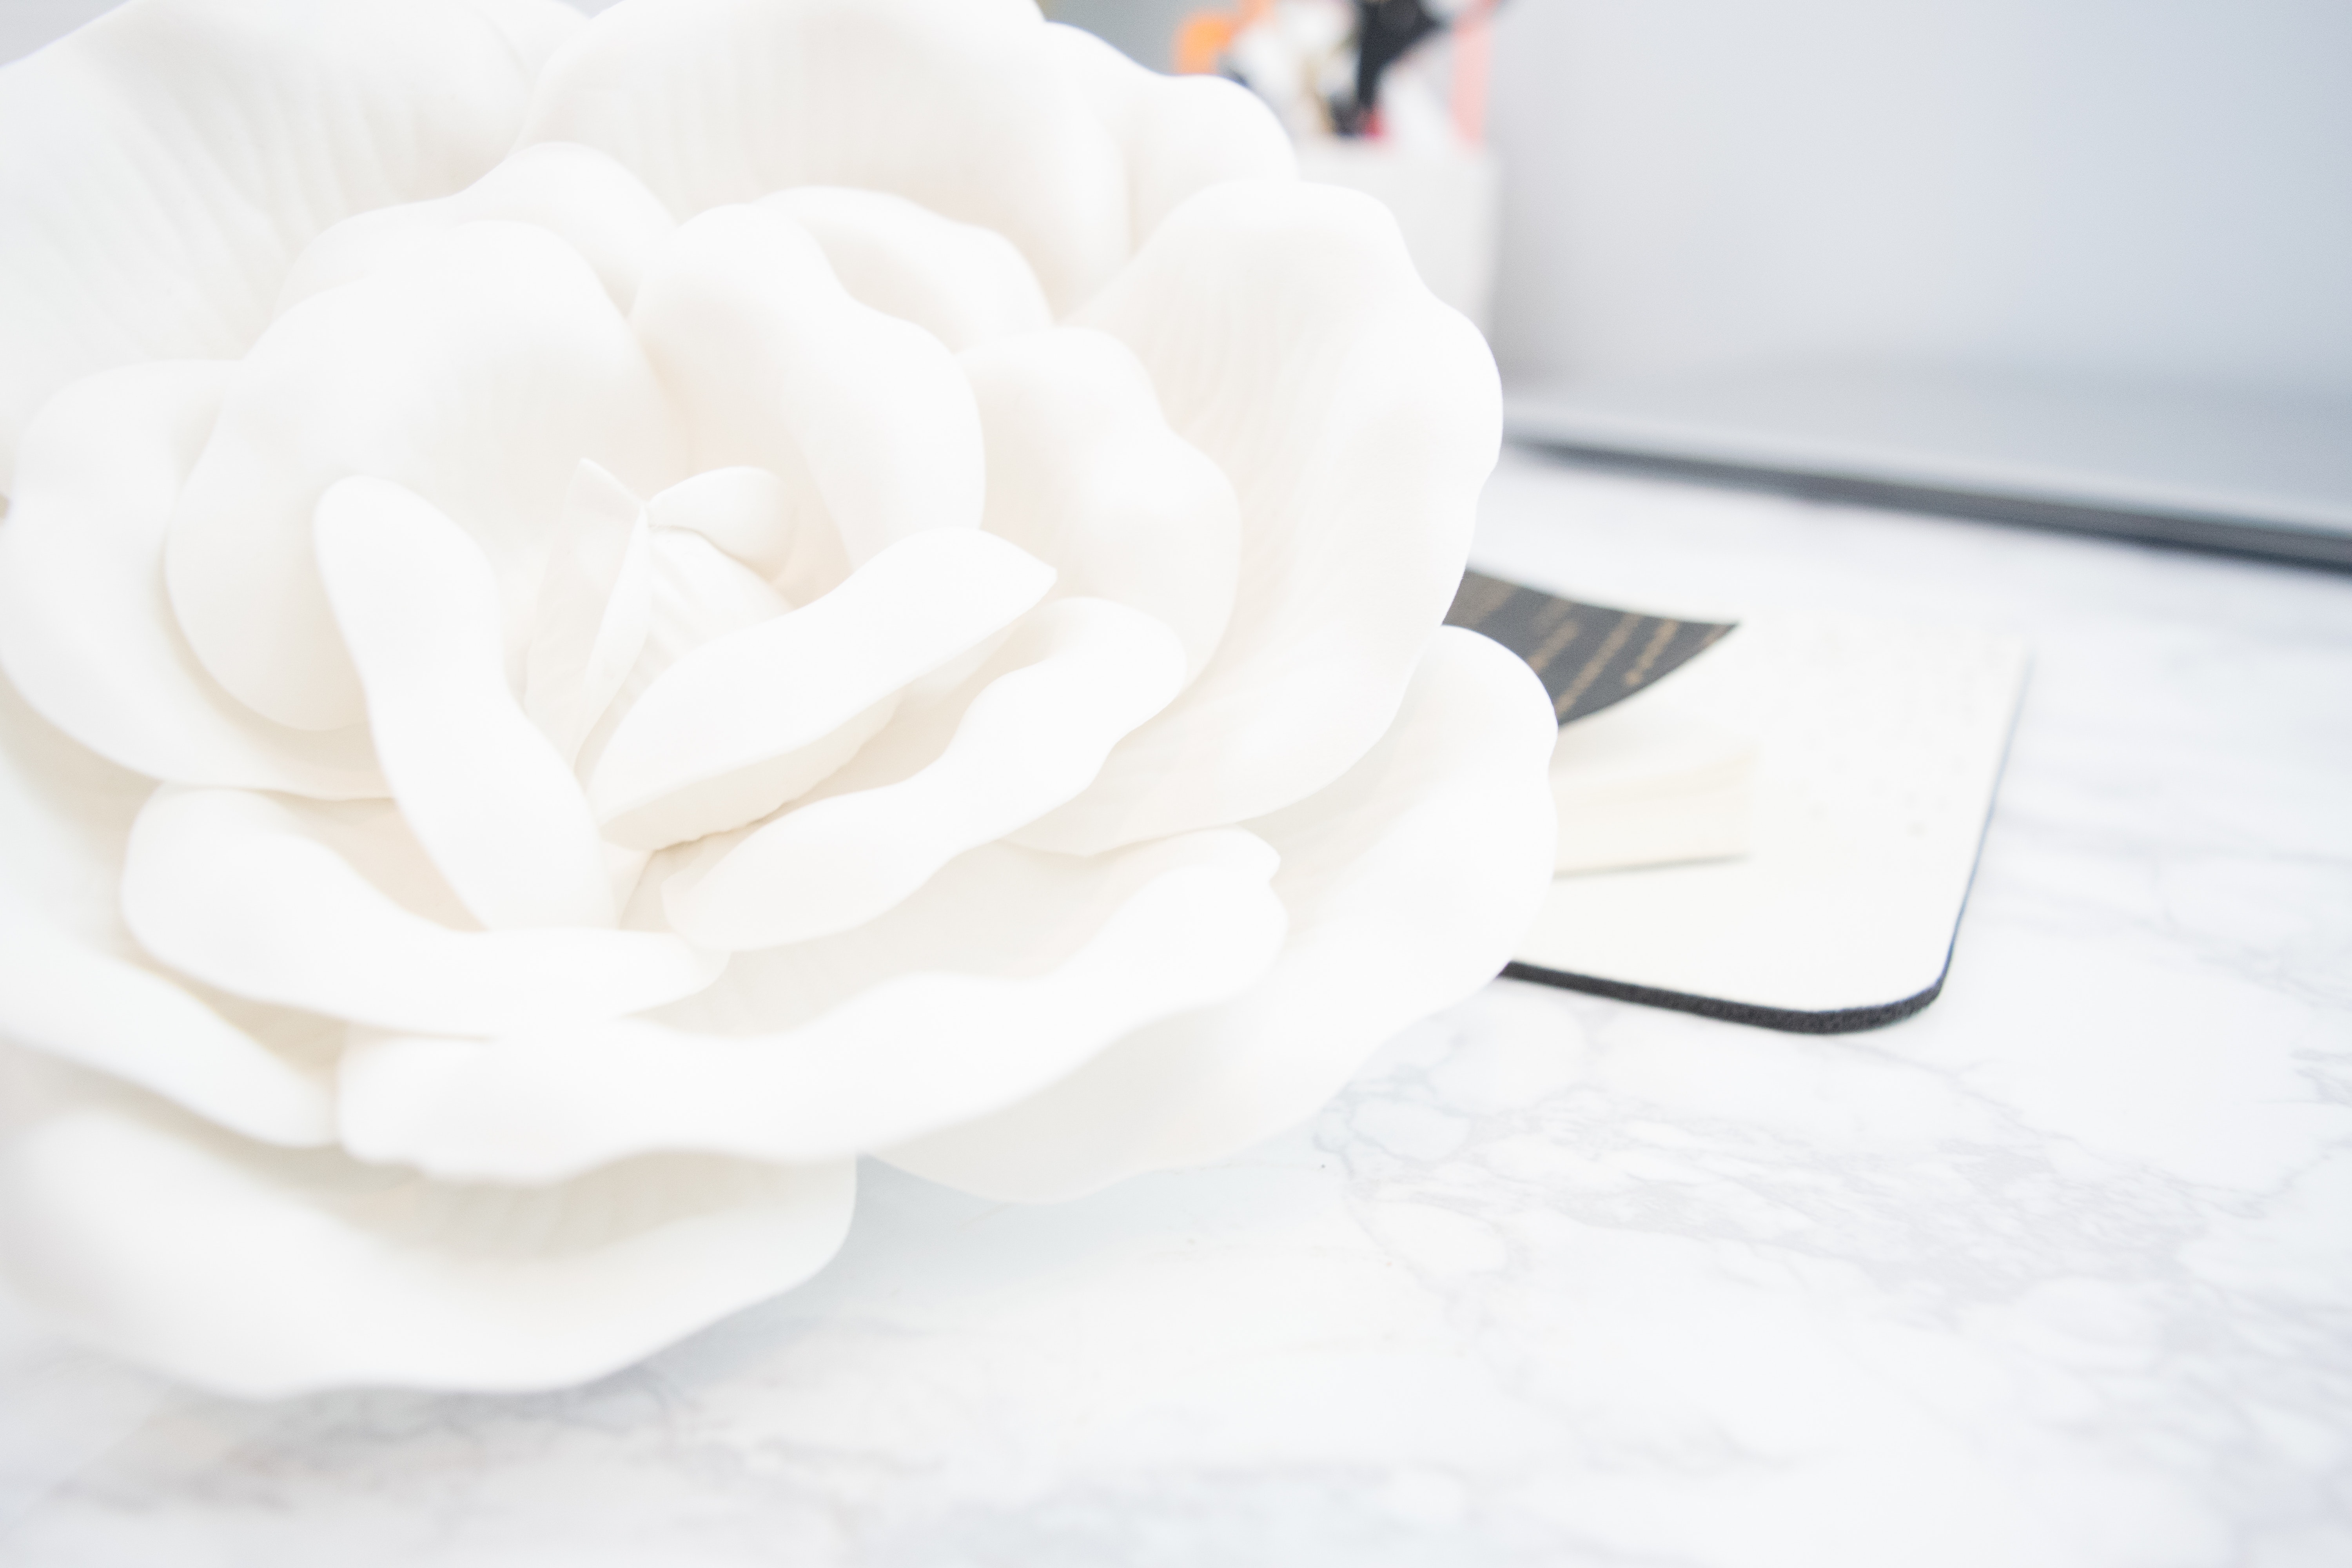
white, petal, flower, plant, camellia, rose, rose family, artificial flower, peony